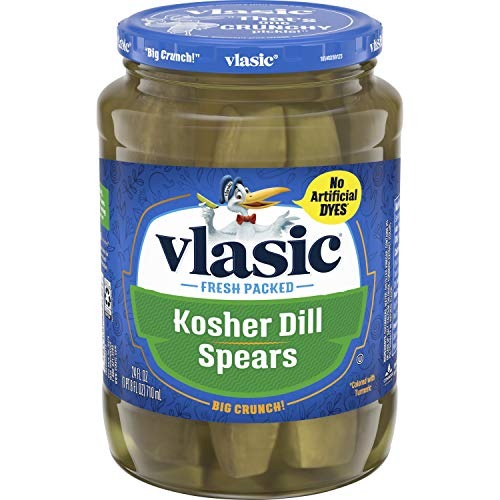
Item Name: Vlasic Kosher Dill Pickle Spears, Keto Friendly, 24 oz (Pack of 12)
Bullet Point 1: Twelve 24 fl oz jars of Vlasic Kosher Dill Pickle Spears
Bullet Point 2: Perfectly crunchy Kosher dill pickles made with a one-of-a-kind secret pickling recipe
Bullet Point 3: Vlasic's pickling recipe delivers classic dill taste
Bullet Point 4: Snack pickles contain 0 calories per serving
Bullet Point 5: Packaged in a resealable jar to lock in flavor and keep pickles crunchy
Value: 288.0
Unit: Ounce

Price: 4.79